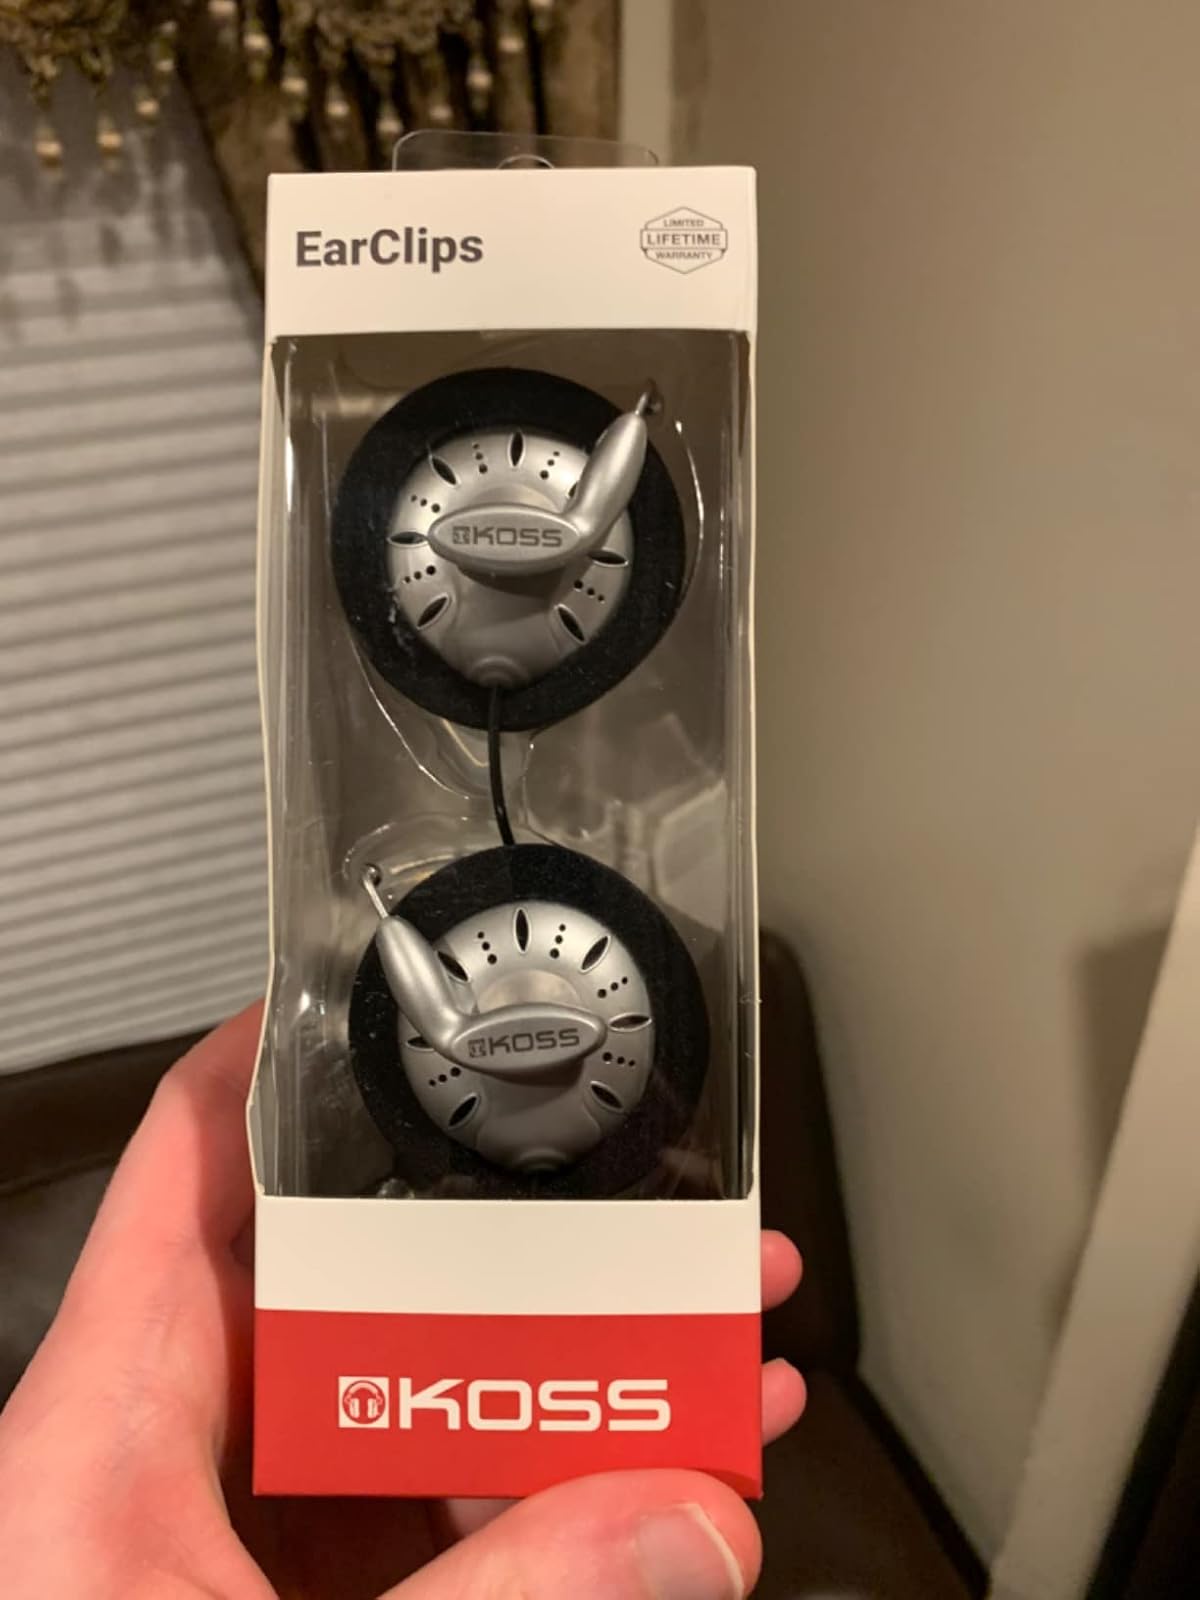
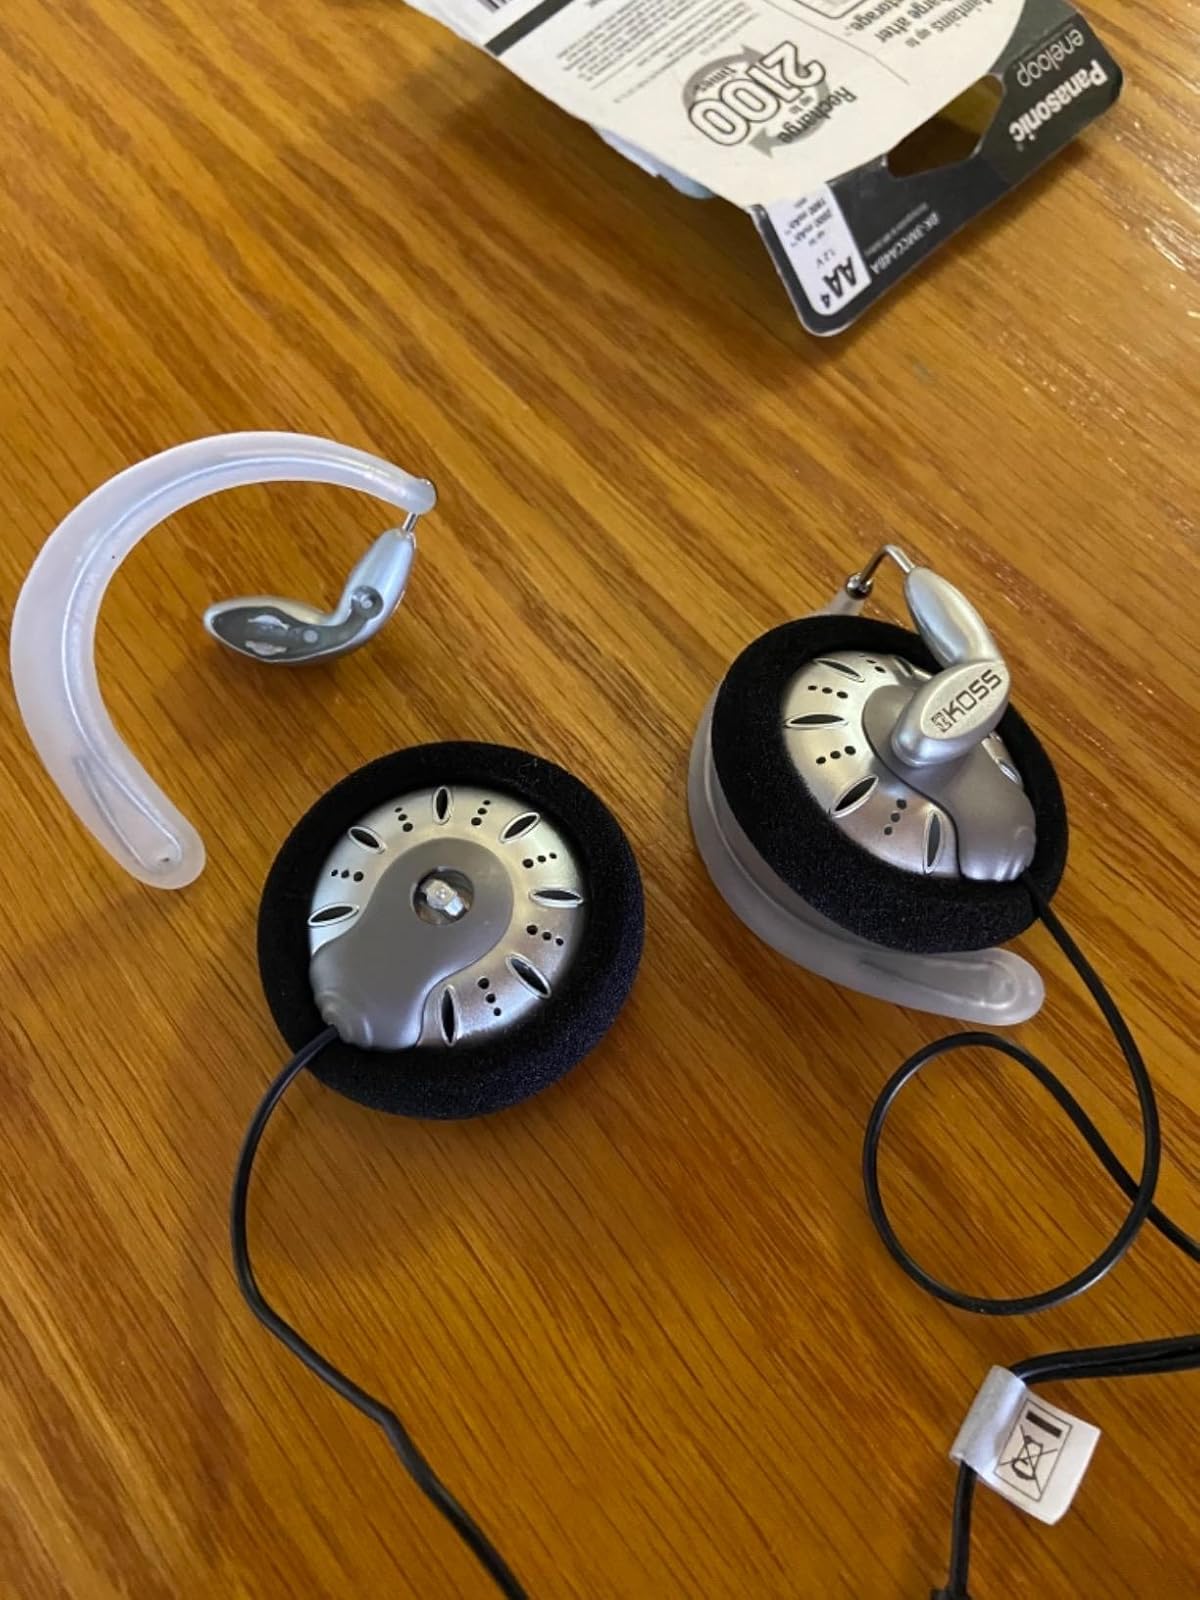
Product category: headphones
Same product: yes